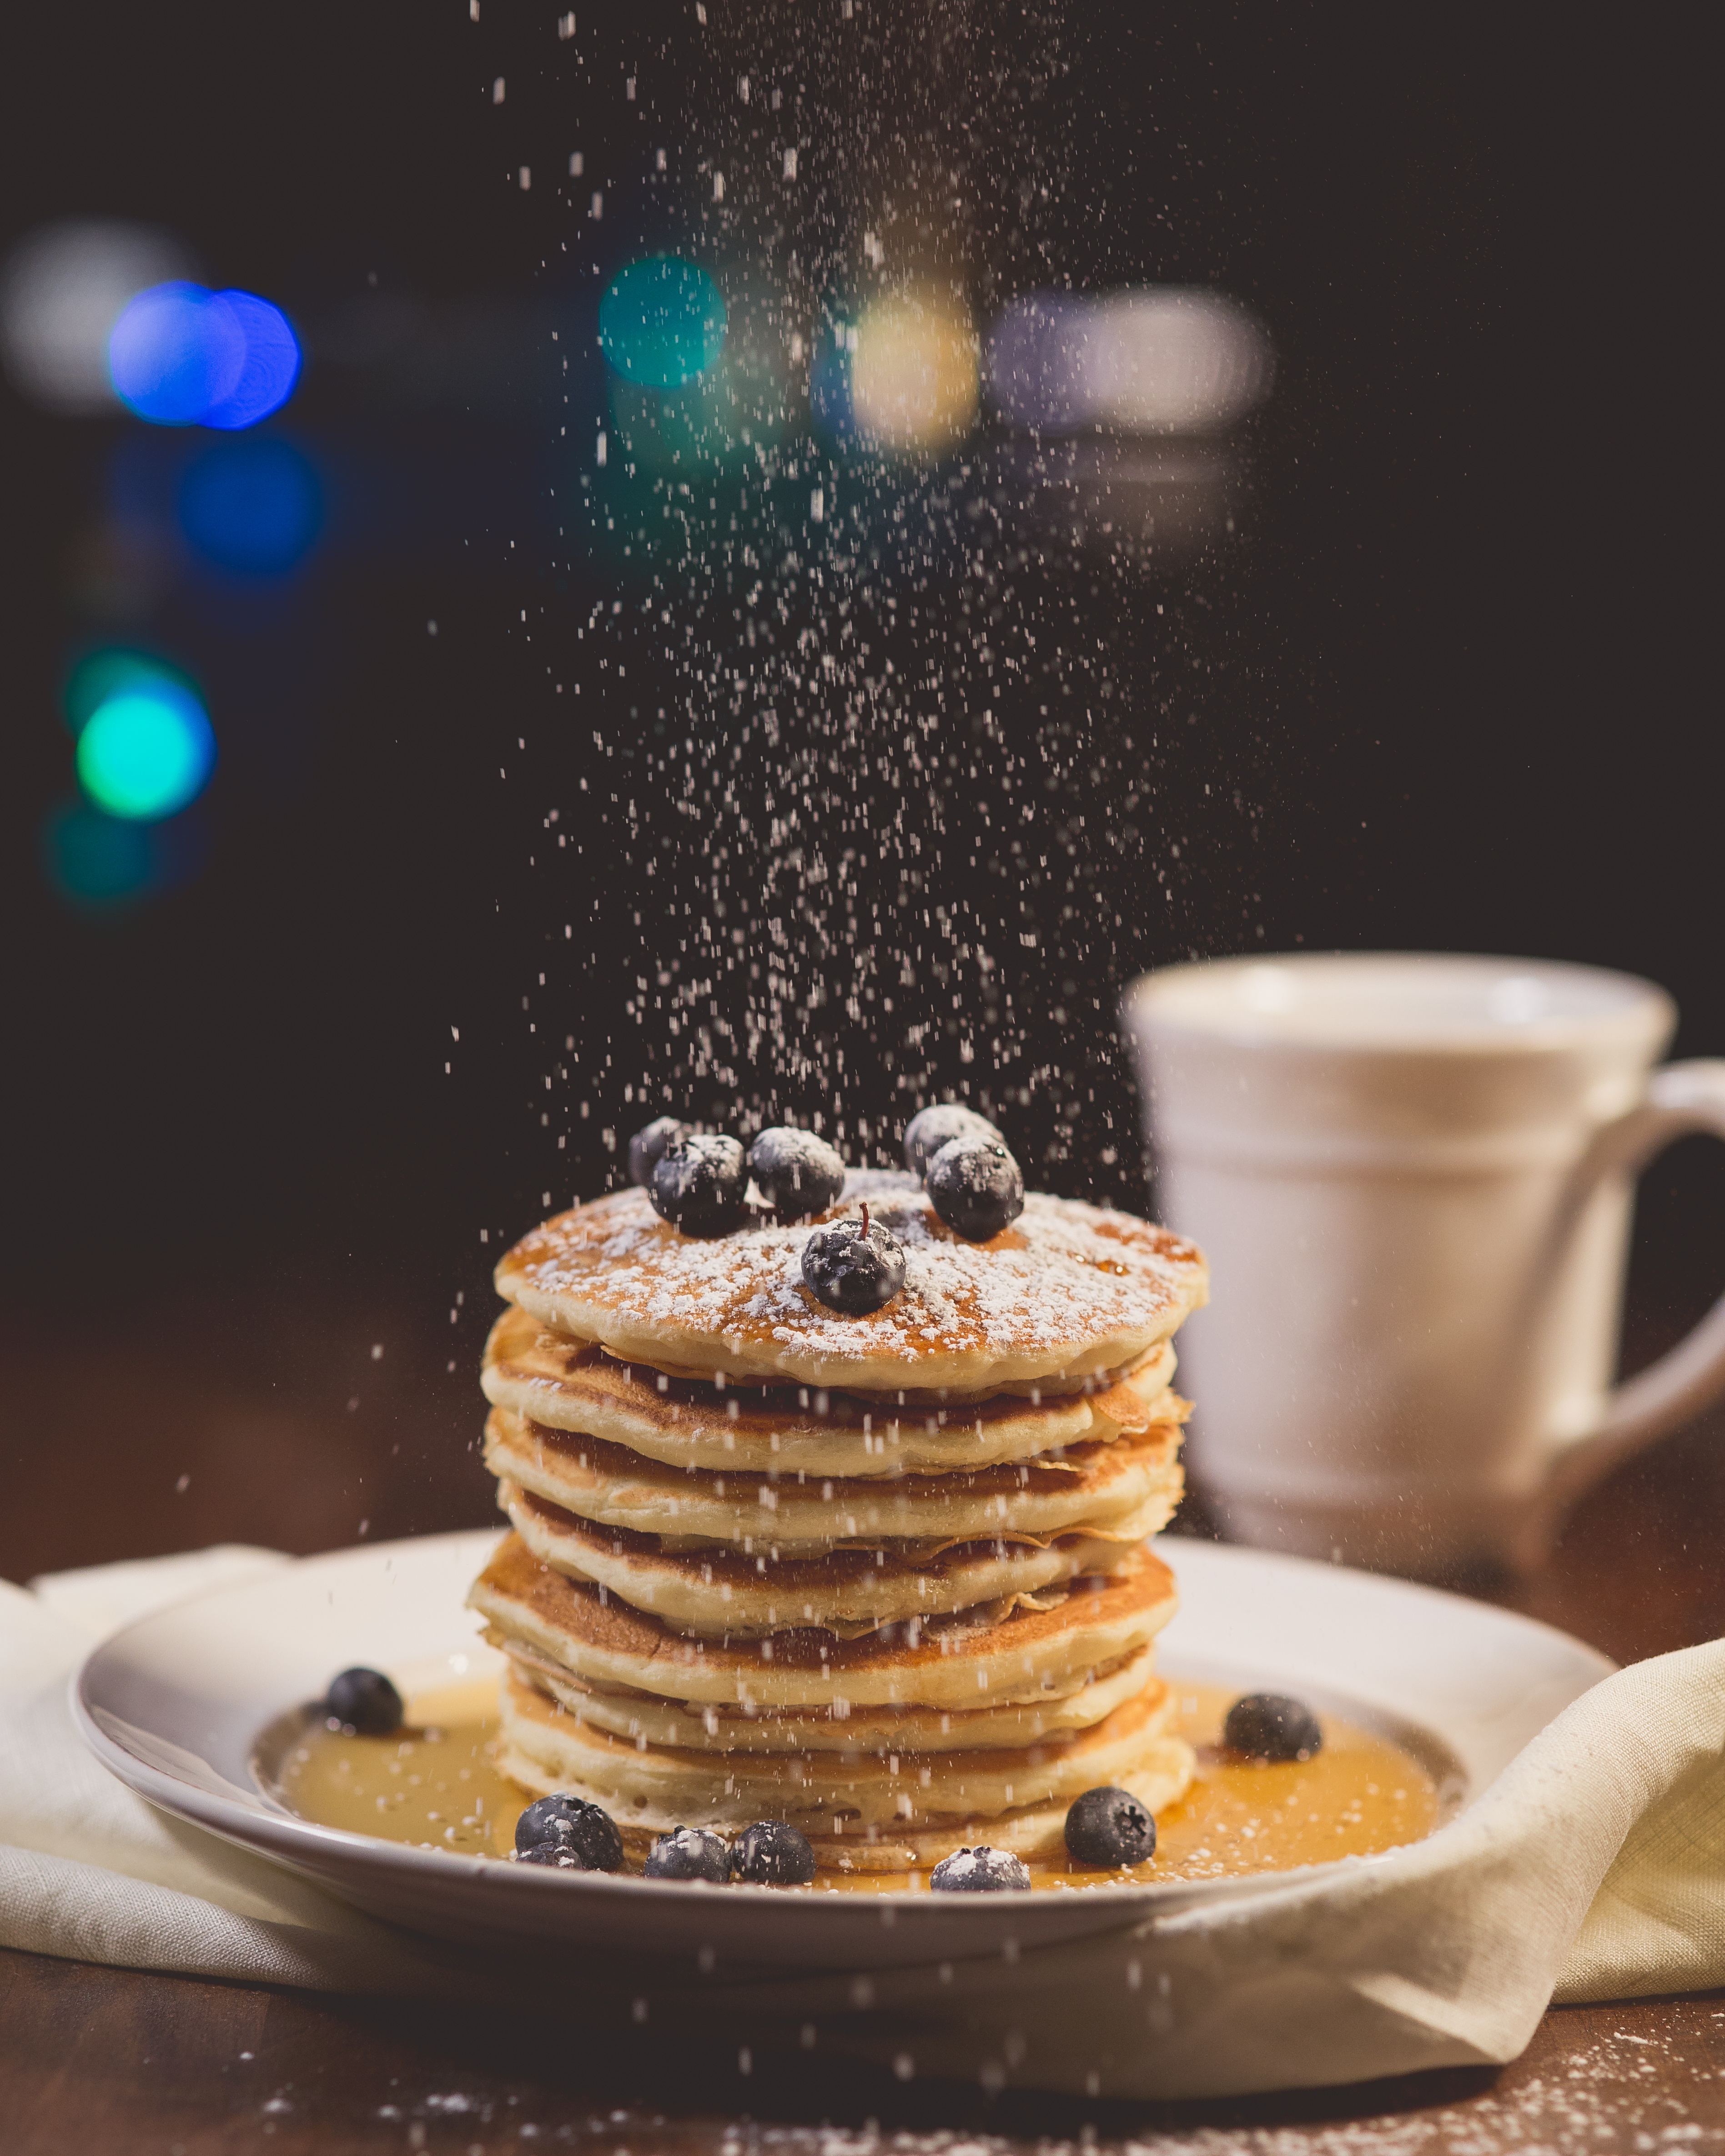
coffee, bokeh, blur, sweet, round, dish, meal, food, plate, breakfast, baking, dessert, indulgence, delicious, pastry, close up, powdered sugar, focus, sugar, blueberries, flavor, pancakes